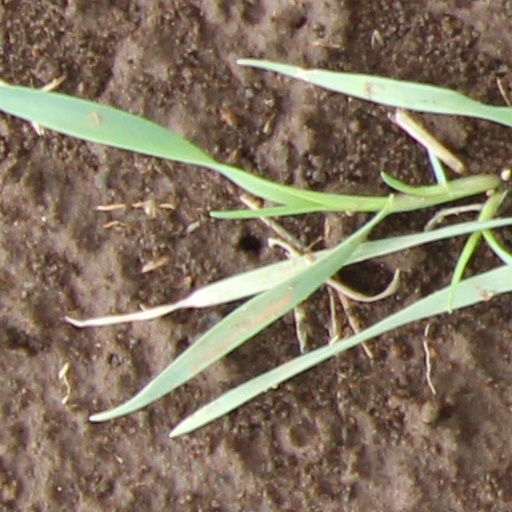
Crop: wheat